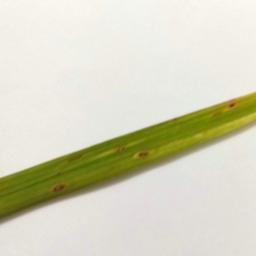
Label: Rice___Leaf_Blast